Koyasan Reihōkan

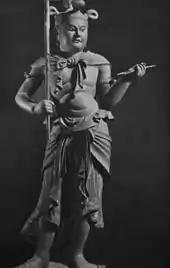
Seitaka

Six of the group of , the oldest, dating to 1197 Kamakura period by Unkei are National Treasures: , , , , , . The remaining two were produced in the 14th century and are not included in this nomination. The group, made of colored hinoki wood with crystal eyes, was formerly enshrined in the . All sculptures are around in size, specifically: (Ekō), (Eki), (Ukubaga), (Shōjō), (Kongara), (Seitaka).